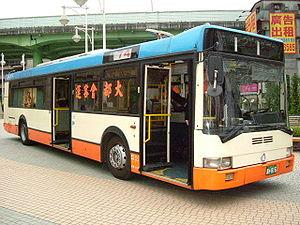
Ikarus est un constructeur de bus et trolleybus hongrois fondé en 1895. L'entreprise s'appelait jusqu'en 1949 Uhri Imre Kovács- és Kocsigyártó Üzeme.